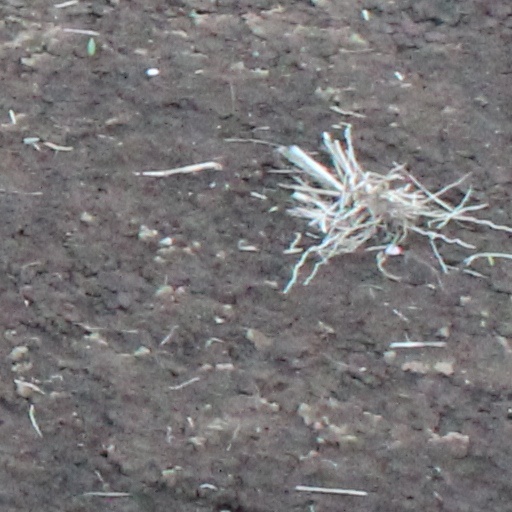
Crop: wheat